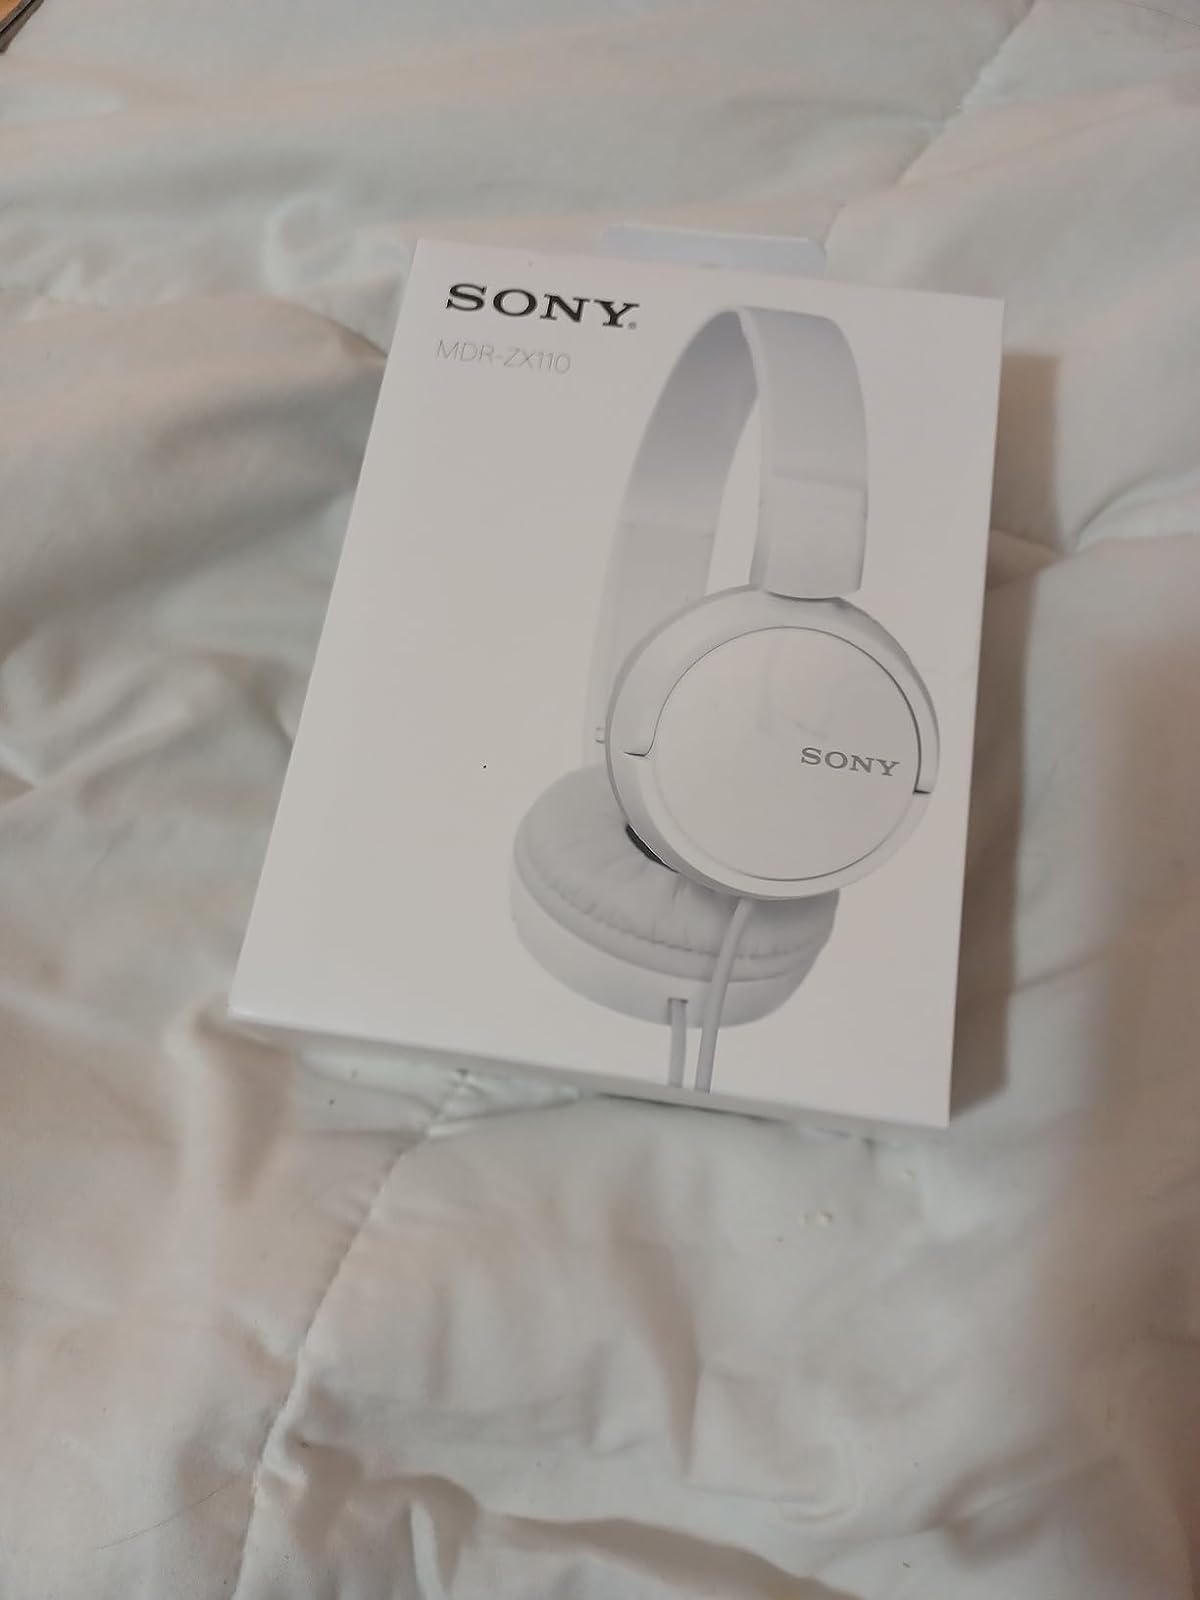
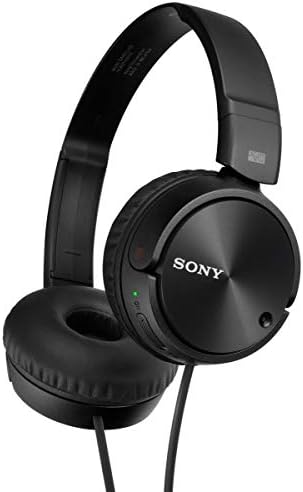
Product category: headphones
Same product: no